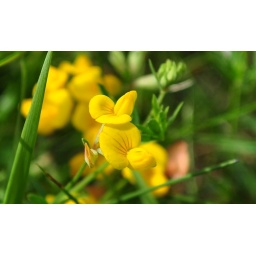
Small yellow flowers mixed in with thistles, clover, and other assorted weeds on a small bluff above Lake Erie